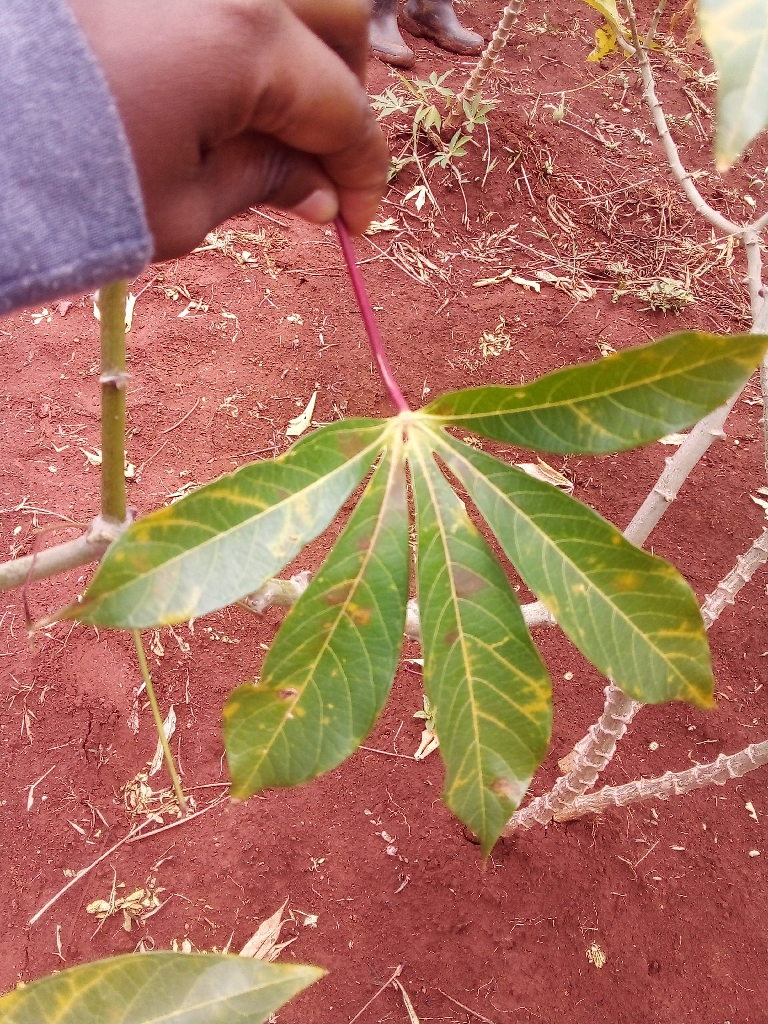
Label: cassava brown streak disease (cbsd)